Orleans Collection

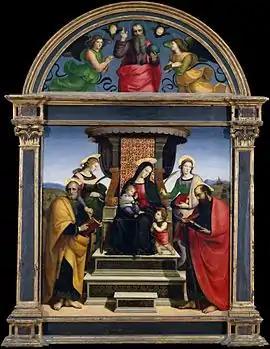
Raphael, "Colonna Altarpiece", c. 1504, Metropolitan Museum of Art

The pictures were put on exhibition for seven months in 1798, with a view to selling at a least a part of them, in Bryan's Gallery in Pall Mall, with the larger ones at the Lyceum in the Strand; admission was 2/6d rather than the 1s. usual for such events. On first seeing the collection there, William Hazlitt wrote "I was staggered when I saw the works ... A new sense came upon me, a new heaven and a new Earth stood before me." In 1798, 1800 and 1802 there were auctions of those paintings not sold via the galleries, generally achieving rather low prices, but 94 out of 305 of the paintings were retained by the syndicate, as seems always to have been intended, and these largely remain in their families today. However these paintings represented over half of the valuations placed on the whole portion bought by the syndicate. Even at the often low prices realized, the sales to others, and entry receipts to the exhibitions, realized a total of £42,500, so even allowing for the expenses of the exhibitions and auctions, the syndicate got their works very cheaply. Castle Howard, home of the Earls of Carlisle, originally had fifteen works, now much reduced by sales, donations, and a fire, but the Bridgewater/Sutherland group remain intact to a large degree.